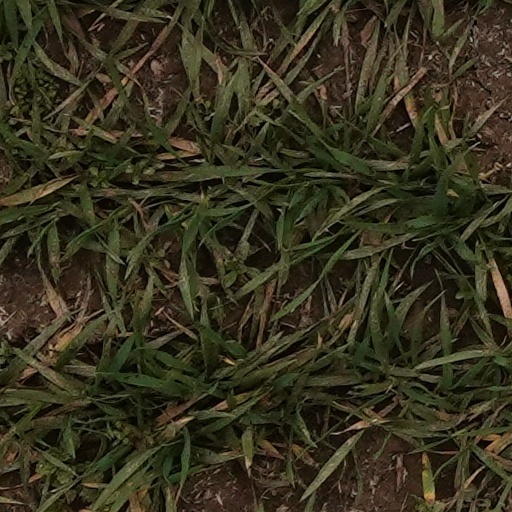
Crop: wheat